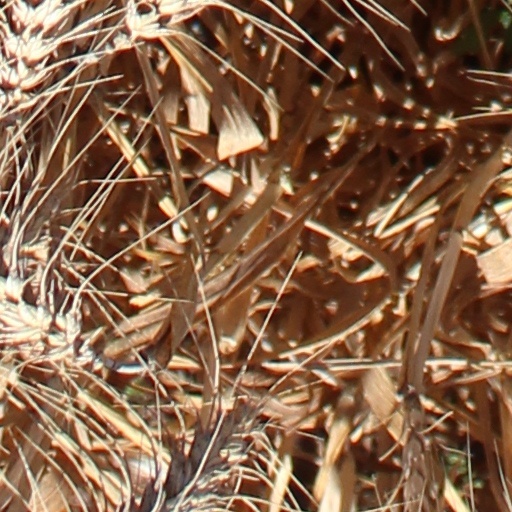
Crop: wheat